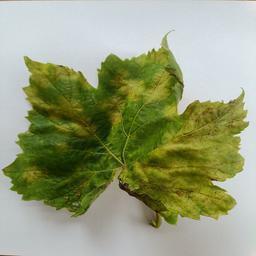
Label: Downy Mildew